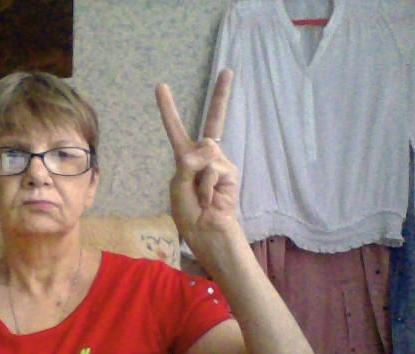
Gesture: peace